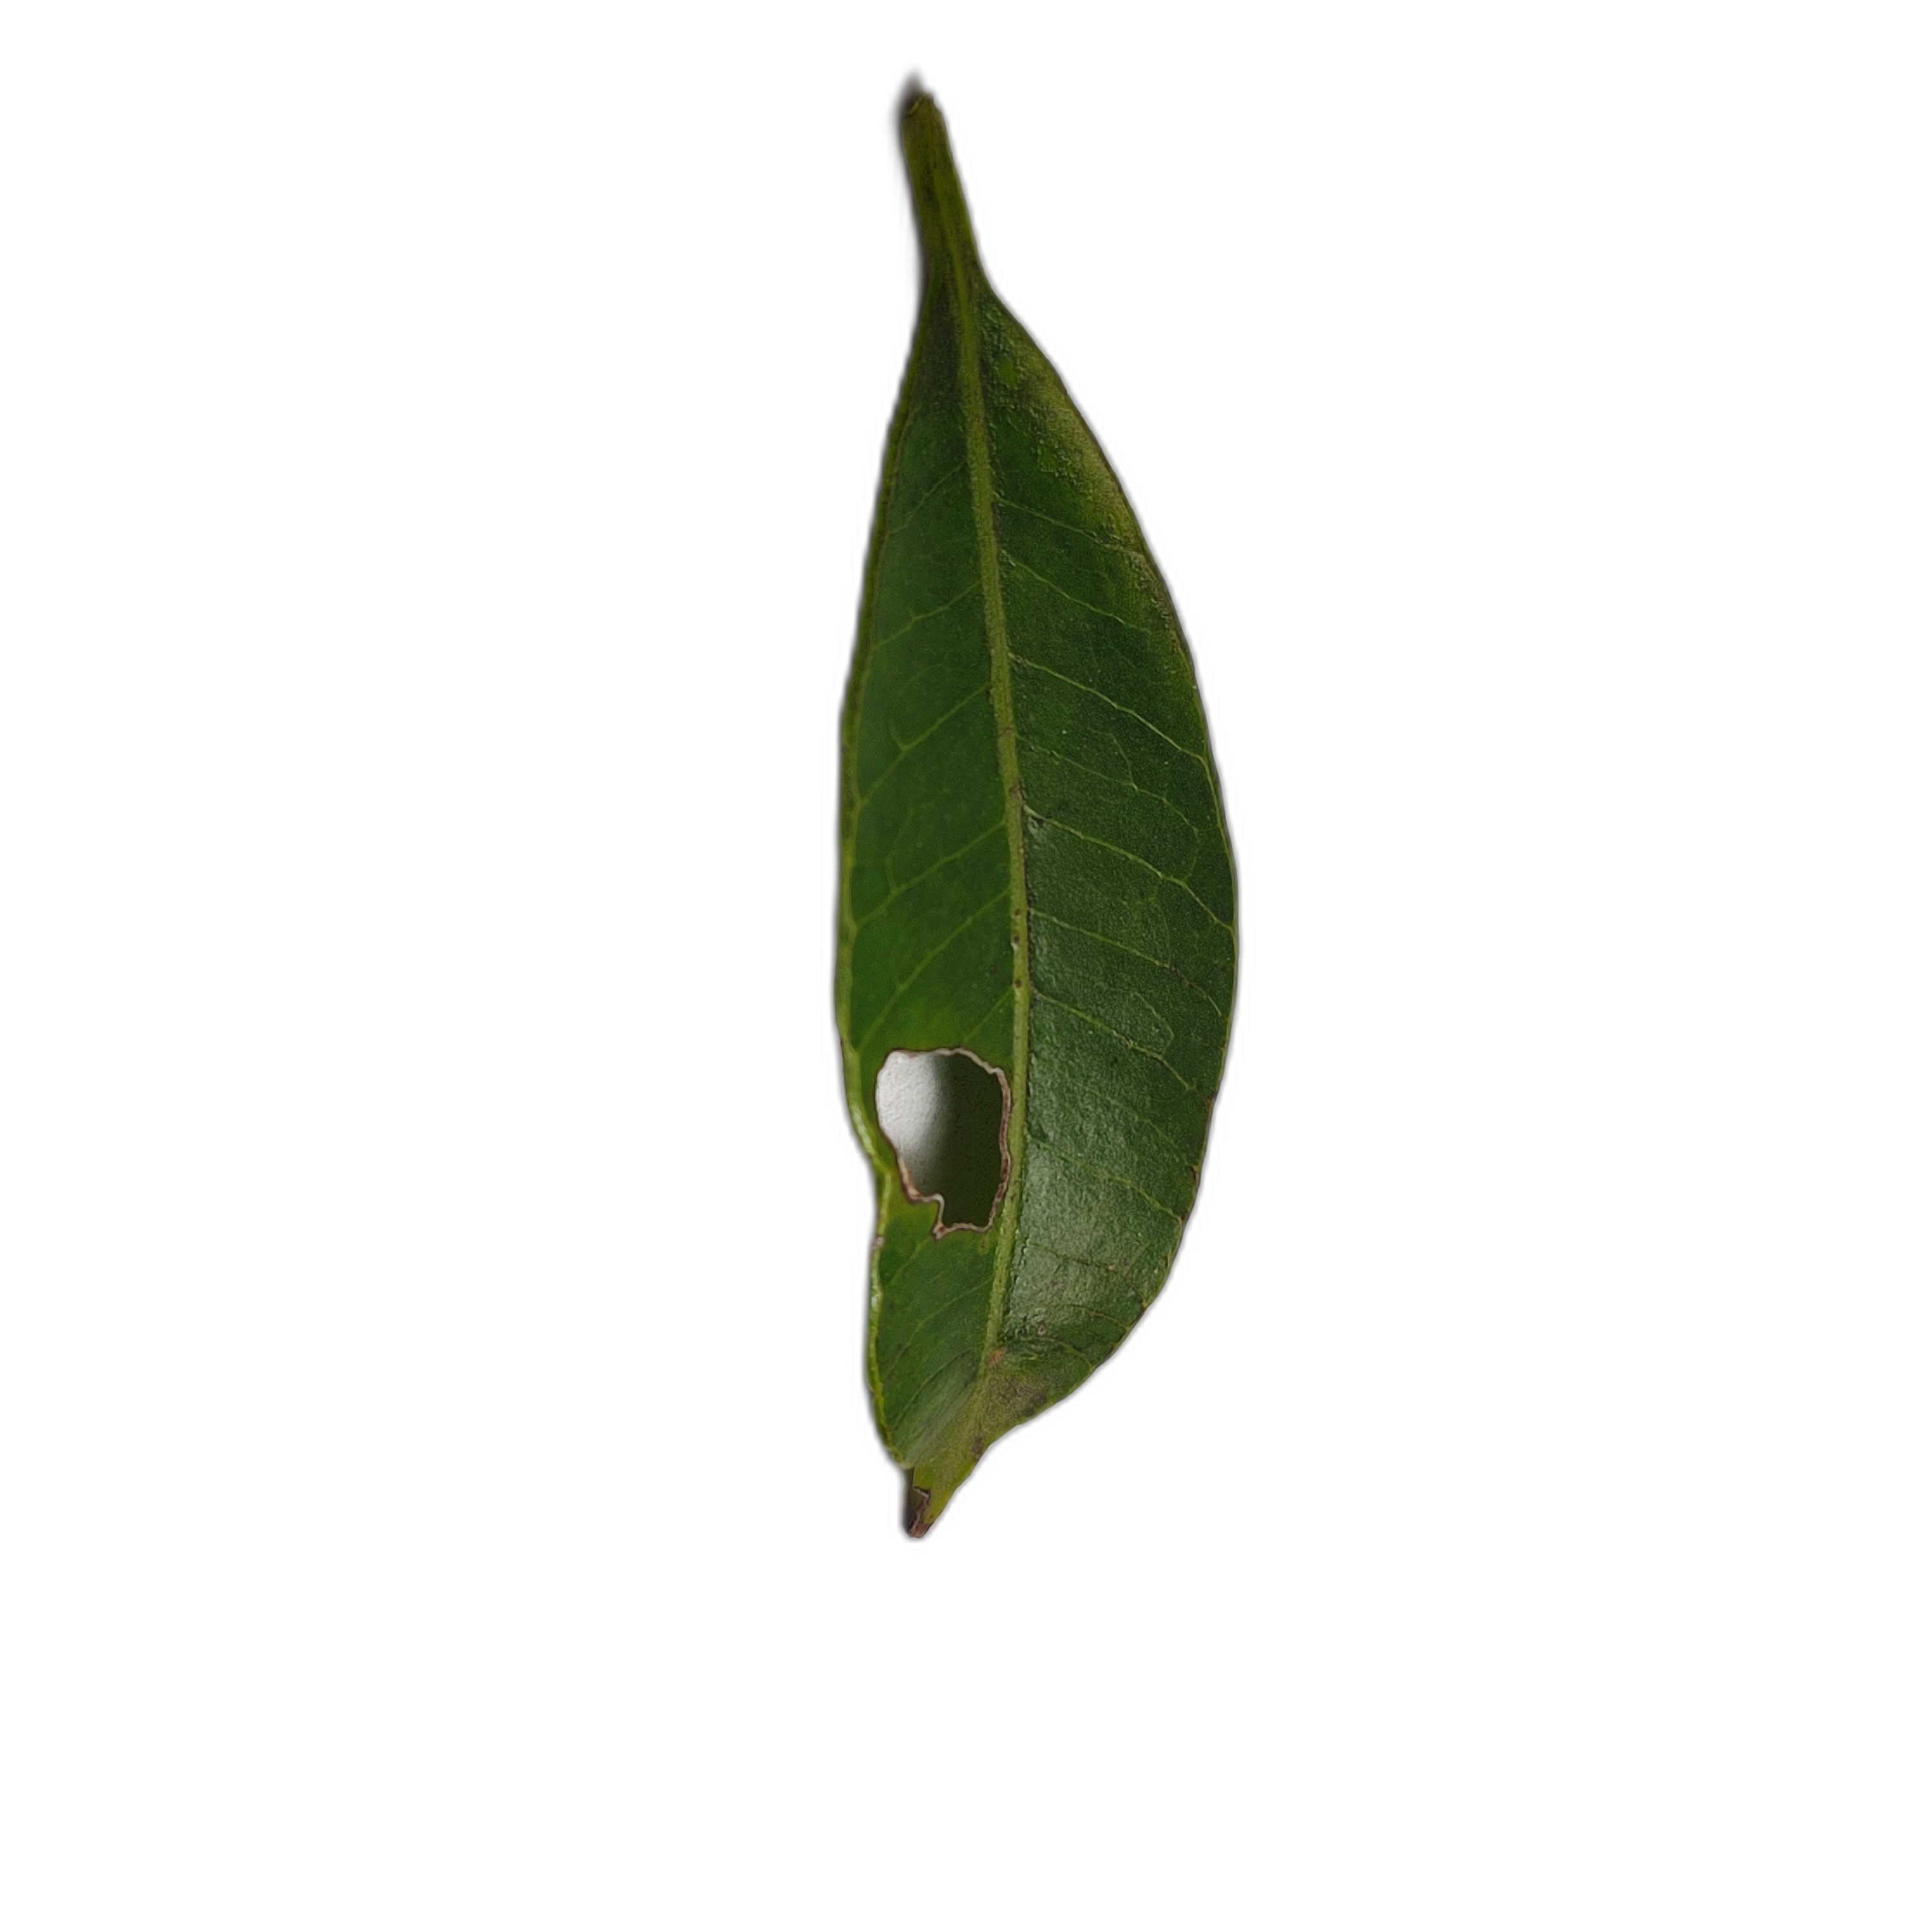
Label: not_healthy